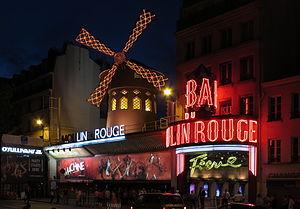
Le French cancan est une célèbre forme de spectacle musical et chorégraphique français apparue à Londres en 1868. Il est repris et arrangé du célèbre Galop infernal d'Orphée aux Enfers, de l'opéra bouffe Orphée aux Enfers, de Jacques Offenbach de 1858.